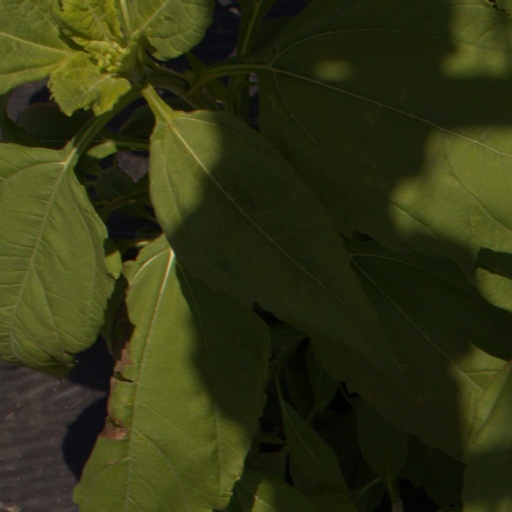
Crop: Jerusalem artichoke